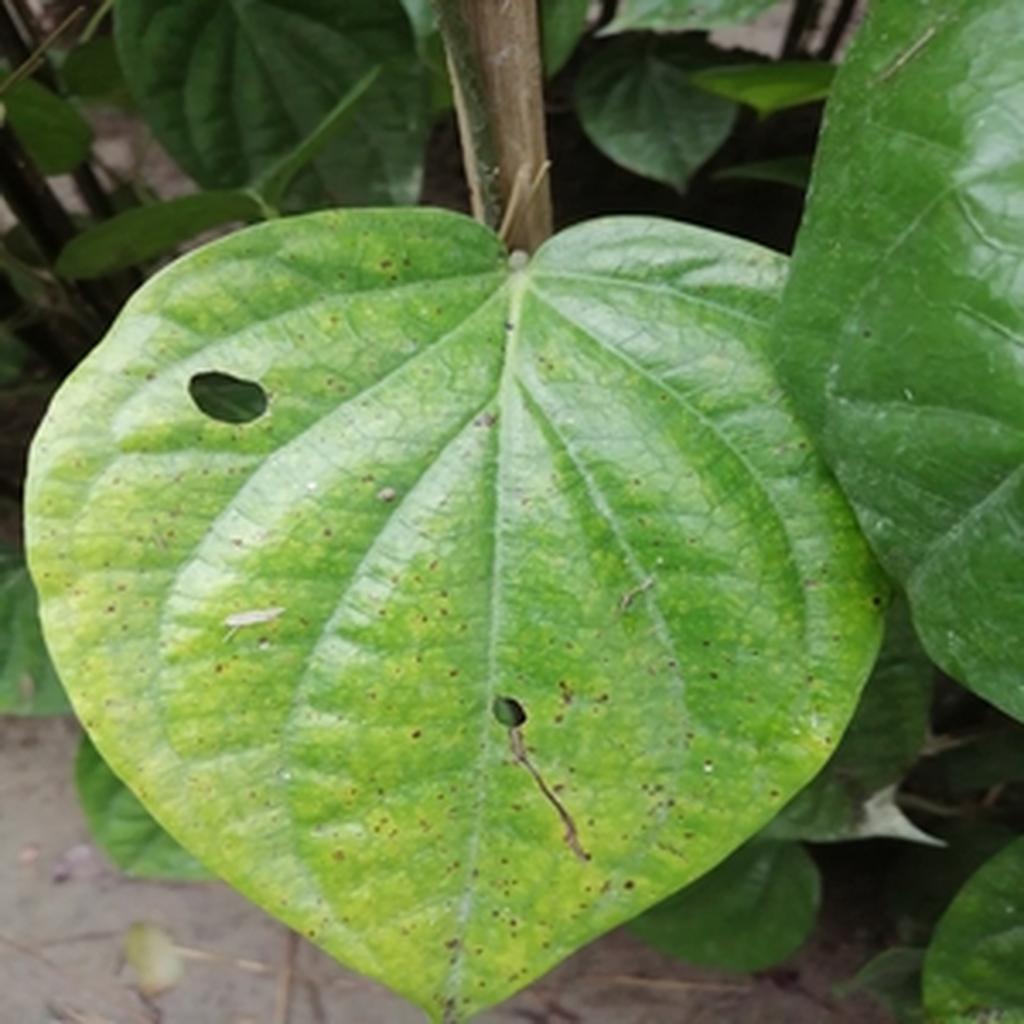
Label: Leaf_Spot